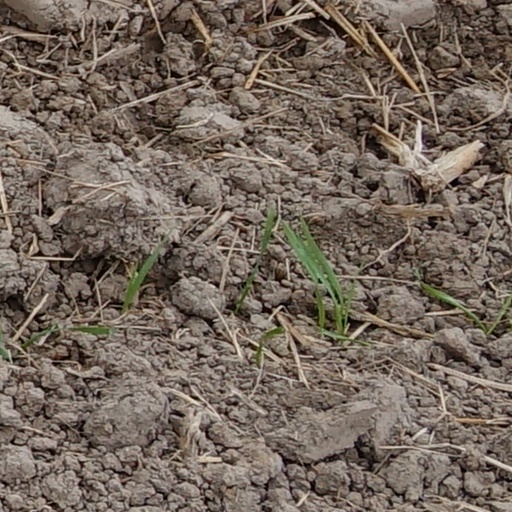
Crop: wheat